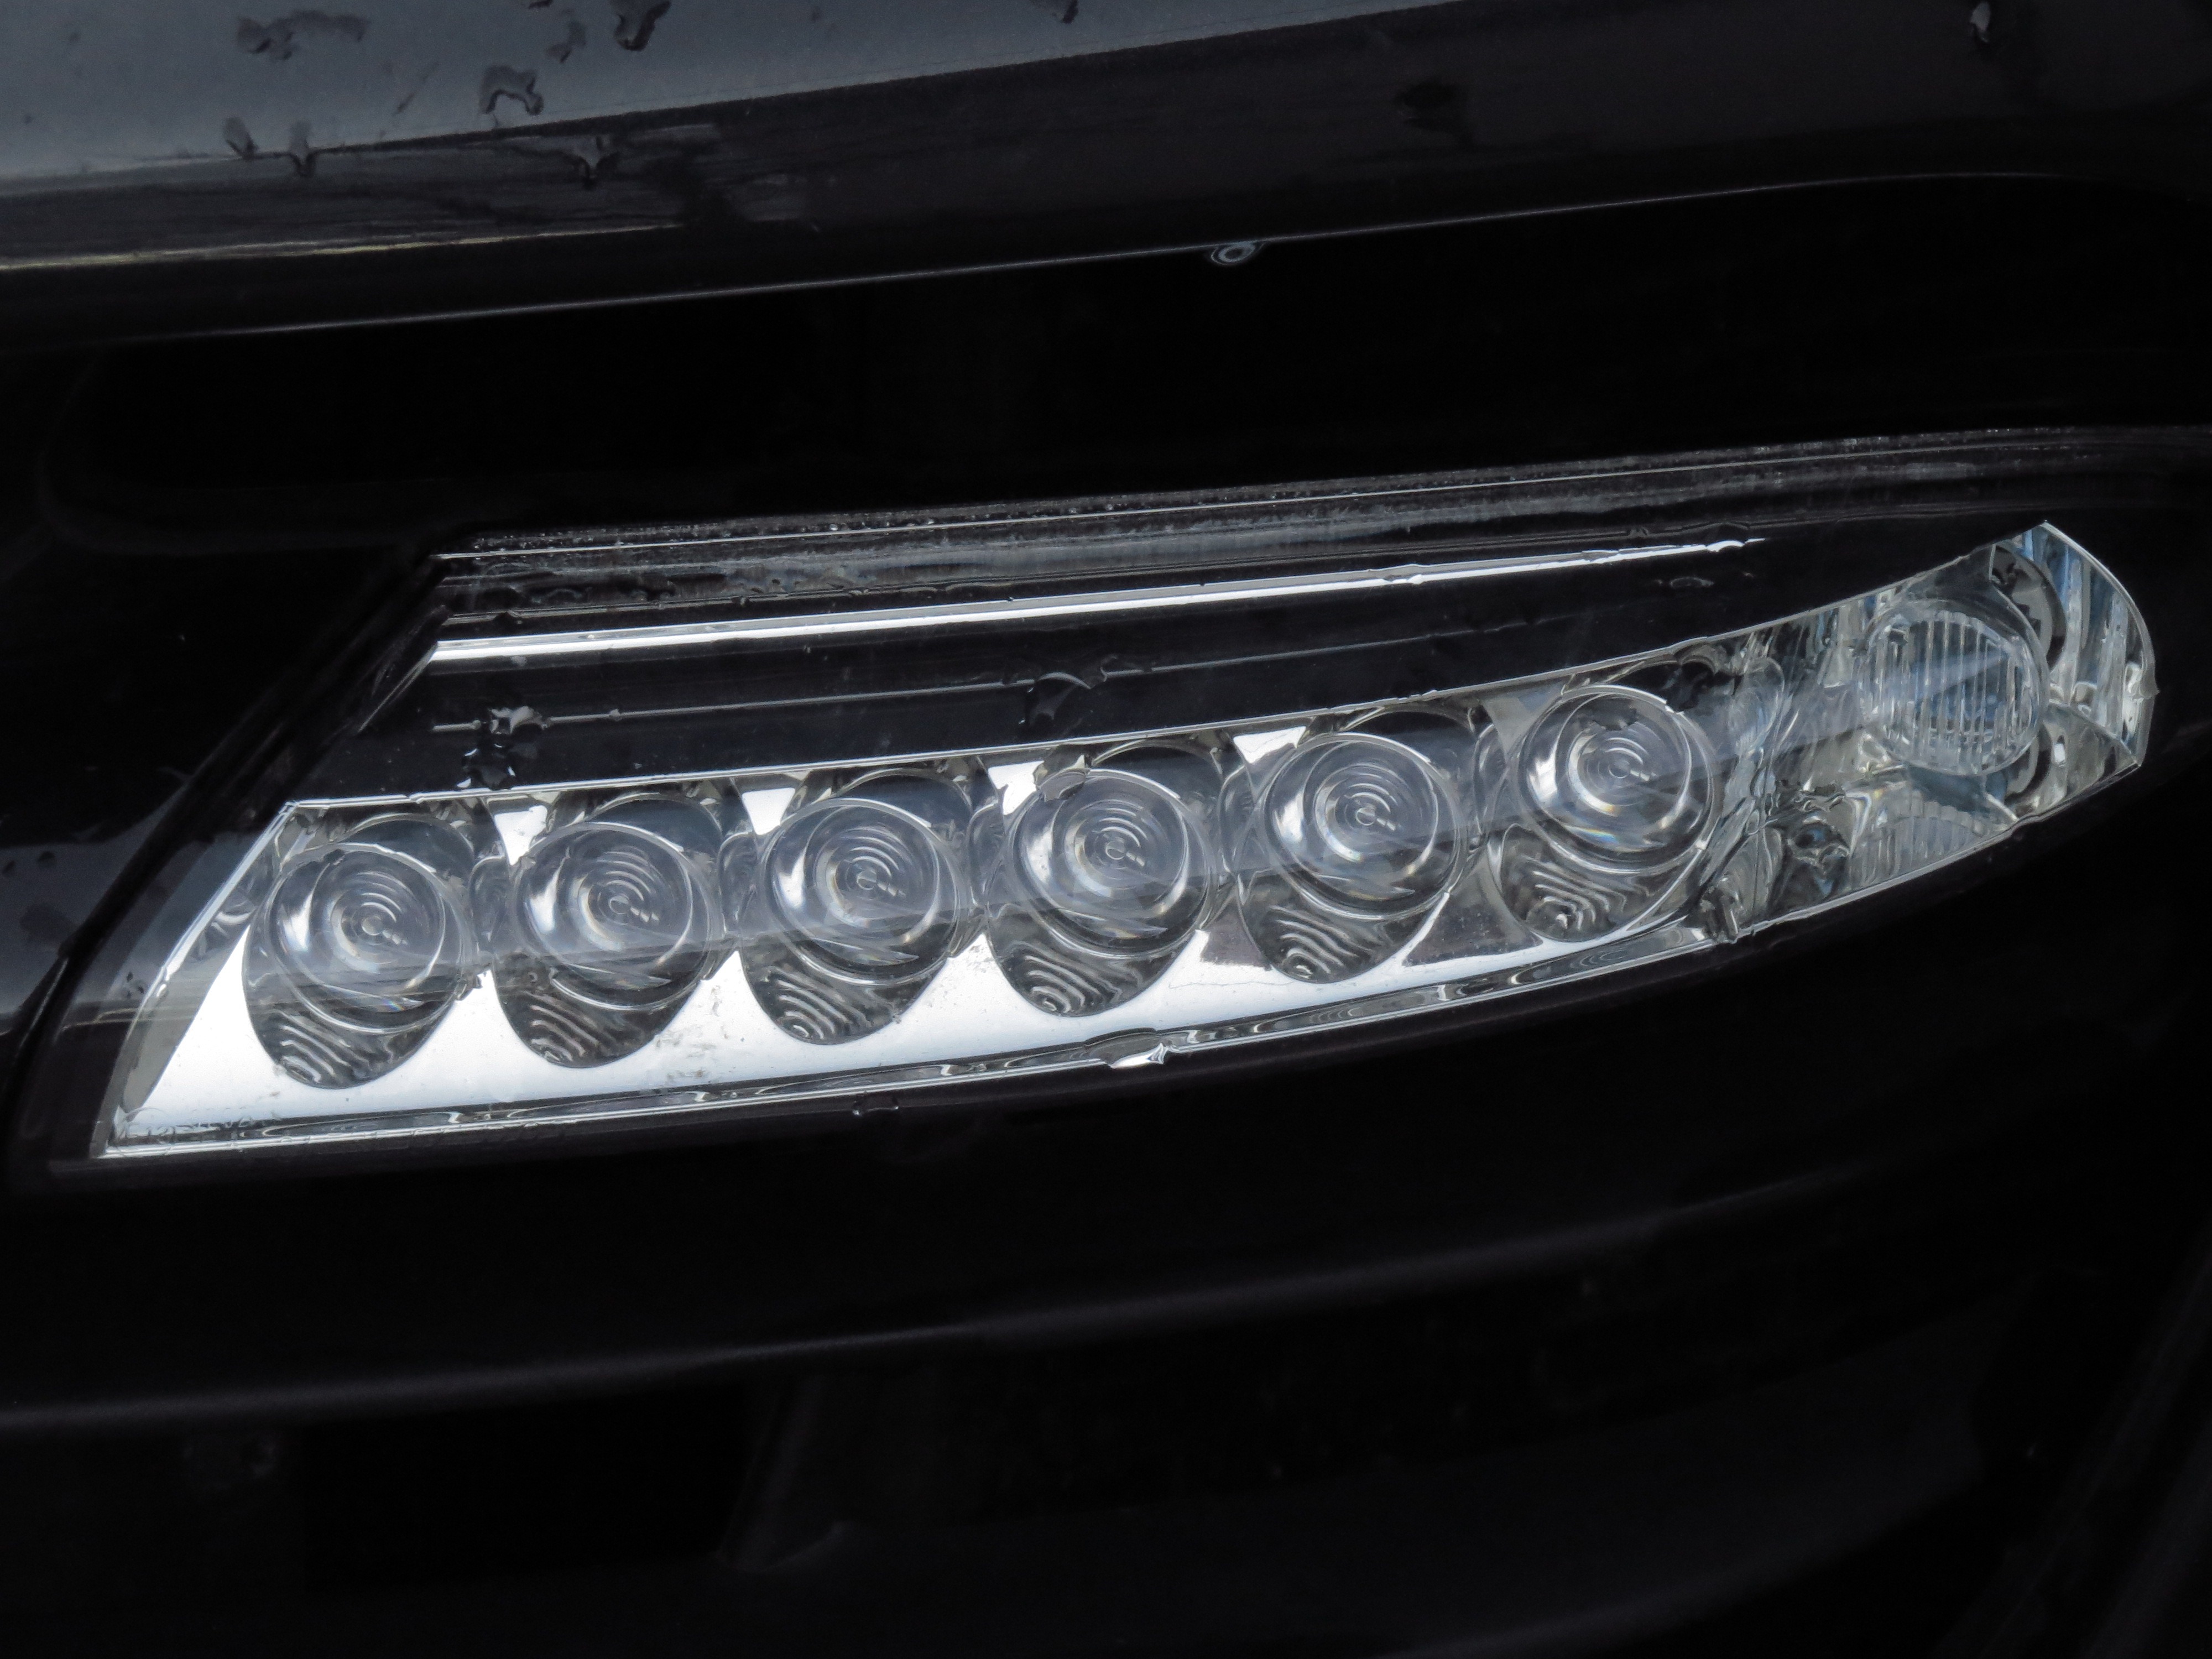
light, car, wheel, vehicle, auto, spotlight, grille, headlamp, bumper, rim, sedan, back light, auto part, sport utility vehicle, land vehicle, light emitting diodes, automobile make, automotive exterior, compact car, luxury vehicle, vehicle registration plate, family car, executive car, mid size car, automotive lighting